Plus-Sized Elf

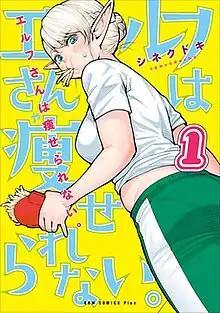
First volume cover, featuring Elfuda

is a Japanese manga series written and illustrated by Synecdoche. It was originally serialized on Wani Books' "Comic Gum" website from December 2016 to June 2020, with its individual chapters collected into eight volumes. After Wani Books' license to the series expired, Synecdoche self-published the series from April to May 2021, then started a continuation manga titled in Akita Shoten's monthly magazine, "Dokodemo Young Champion", in October 2021, with its individual chapters collected into four volumes. Both manga are licensed for English release in North America by Seven Seas Entertainment. An anime television series adaptation produced by Elias aired from July to September 2024.